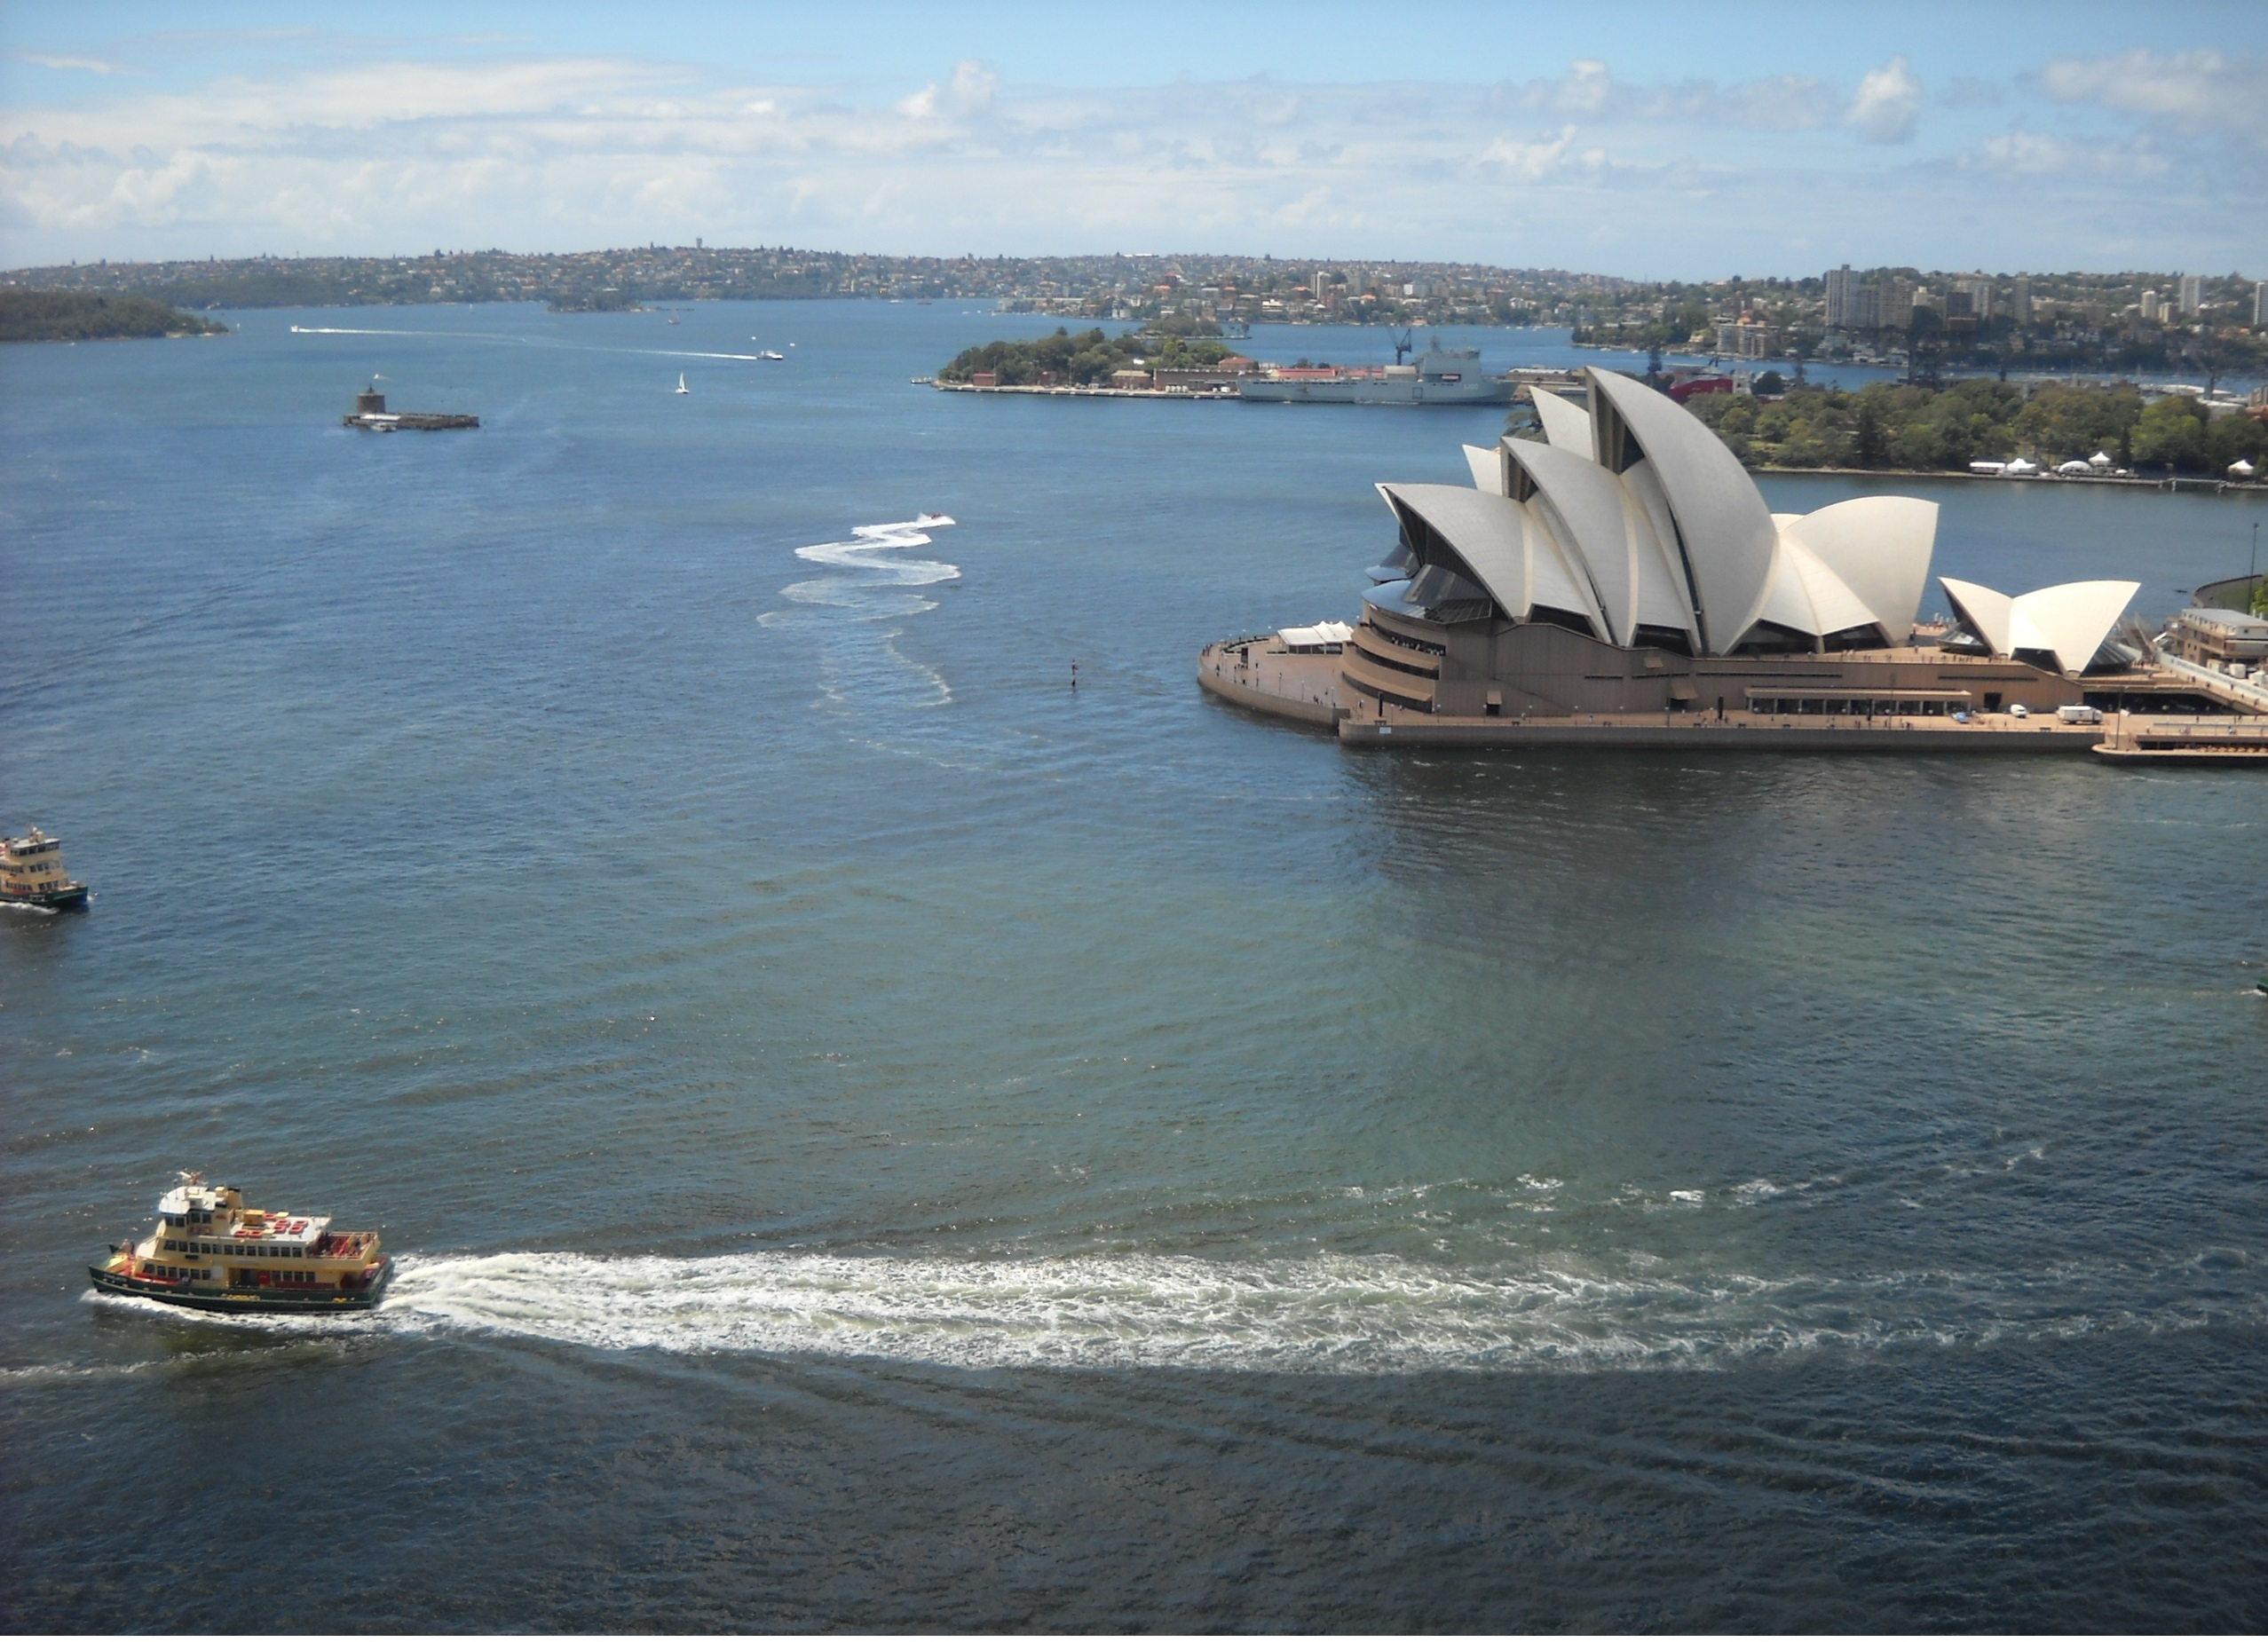
sea, coast, water, ocean, boat, shore, wave, ship, vehicle, sydney, opera house, bay, harbour, australia, ferry, boating, watercraft, passenger ship